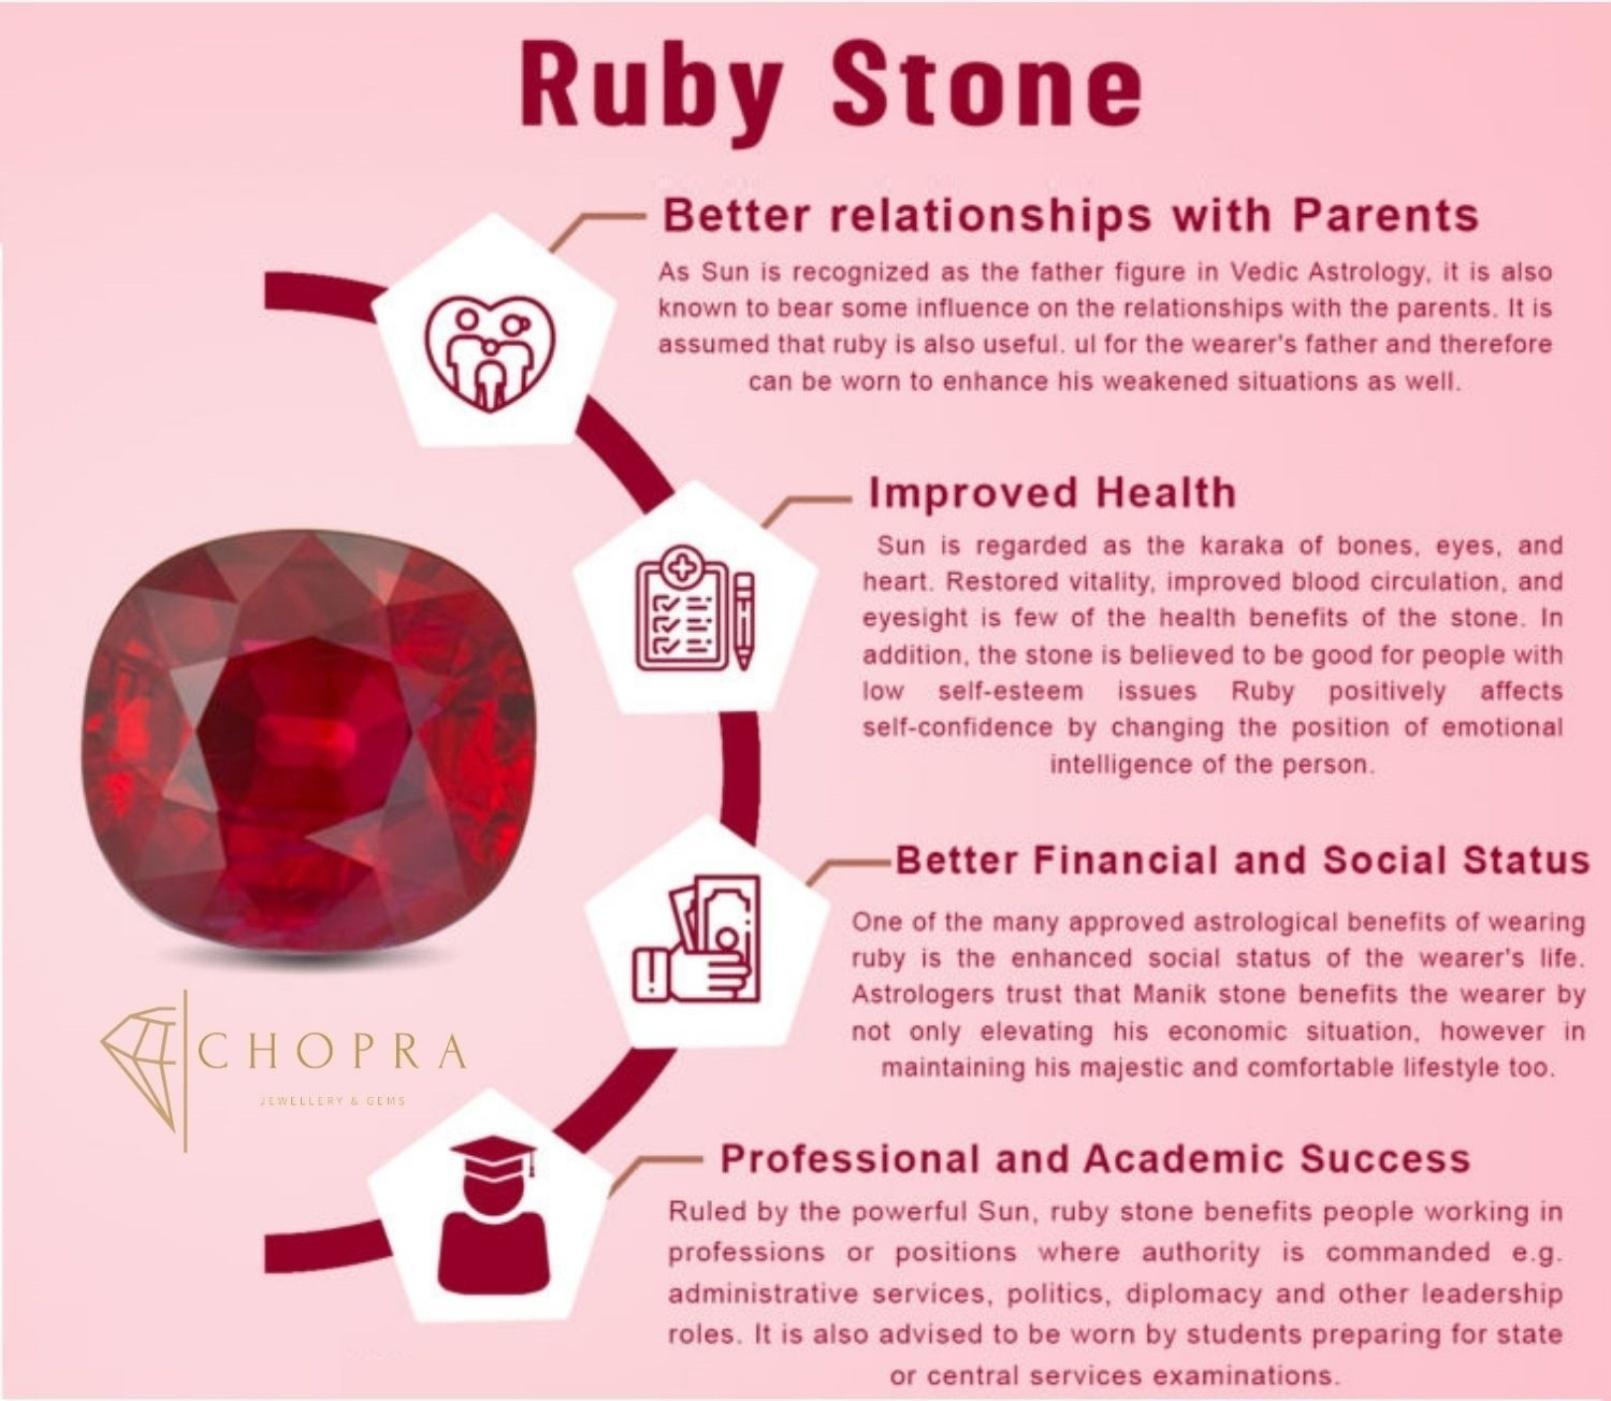
Chopra Gems Brass Original Ruby Pendant Red (Men and Women)
Type: Necklaces & Pendants
Brand: Chopra Gems & Jewellery
Price: Rs. 499
 Ruby is the red variety of the mineral corundum. Ruby is distinguished for its bright red color, being the most famed and fabled red gemstone. Ruby and sapphire are identical in all properties except for color. Ruby is a naturally occurring stone also known as manik in vedic astrology. Ruby is known as the king of all gems. Ruby is the birthstone of july month, are considered the king of gems and represent love, health and wisdom. Ruby gemstone represents the planet sun. Ruby stone provides good health to the wearer and take away the sadness. It also helps in safeguarding from evil spirits.
Features: Original ruby pendant,Color - red,Collection - ethnic
Included: Original Ruby Pendant